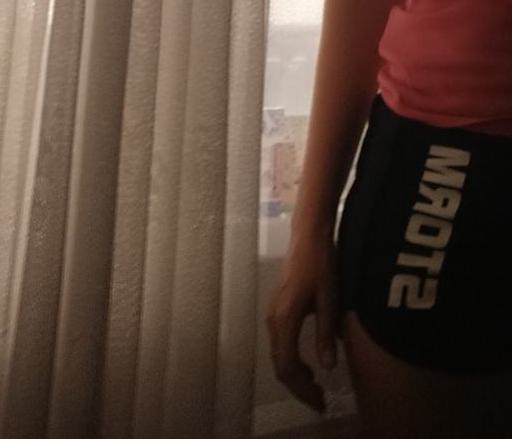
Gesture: no_gesture